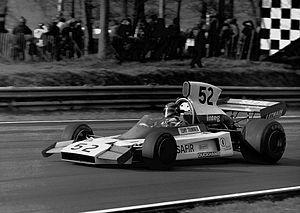
Tony Trimmer, né le 24 janvier 1943 à Maidenhead, est un ancien pilote britannique. Il a remporté le championnat de Grande-Bretagne de Formule 3, en 1970, et le Championnat de Grande-Bretagne de Formule 1 en 1978 mais ne connut jamais la réussite en Championnat du monde de Formule 1 où il n'a jamais réussi à se qualifier pour un Grand Prix.